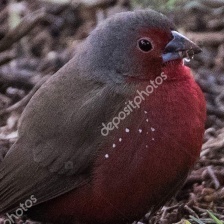
Species: AFRICAN FIREFINCH
Scientific name: LAGONOSTICTA RUBRICATA
ImageNet parent category: house_finch